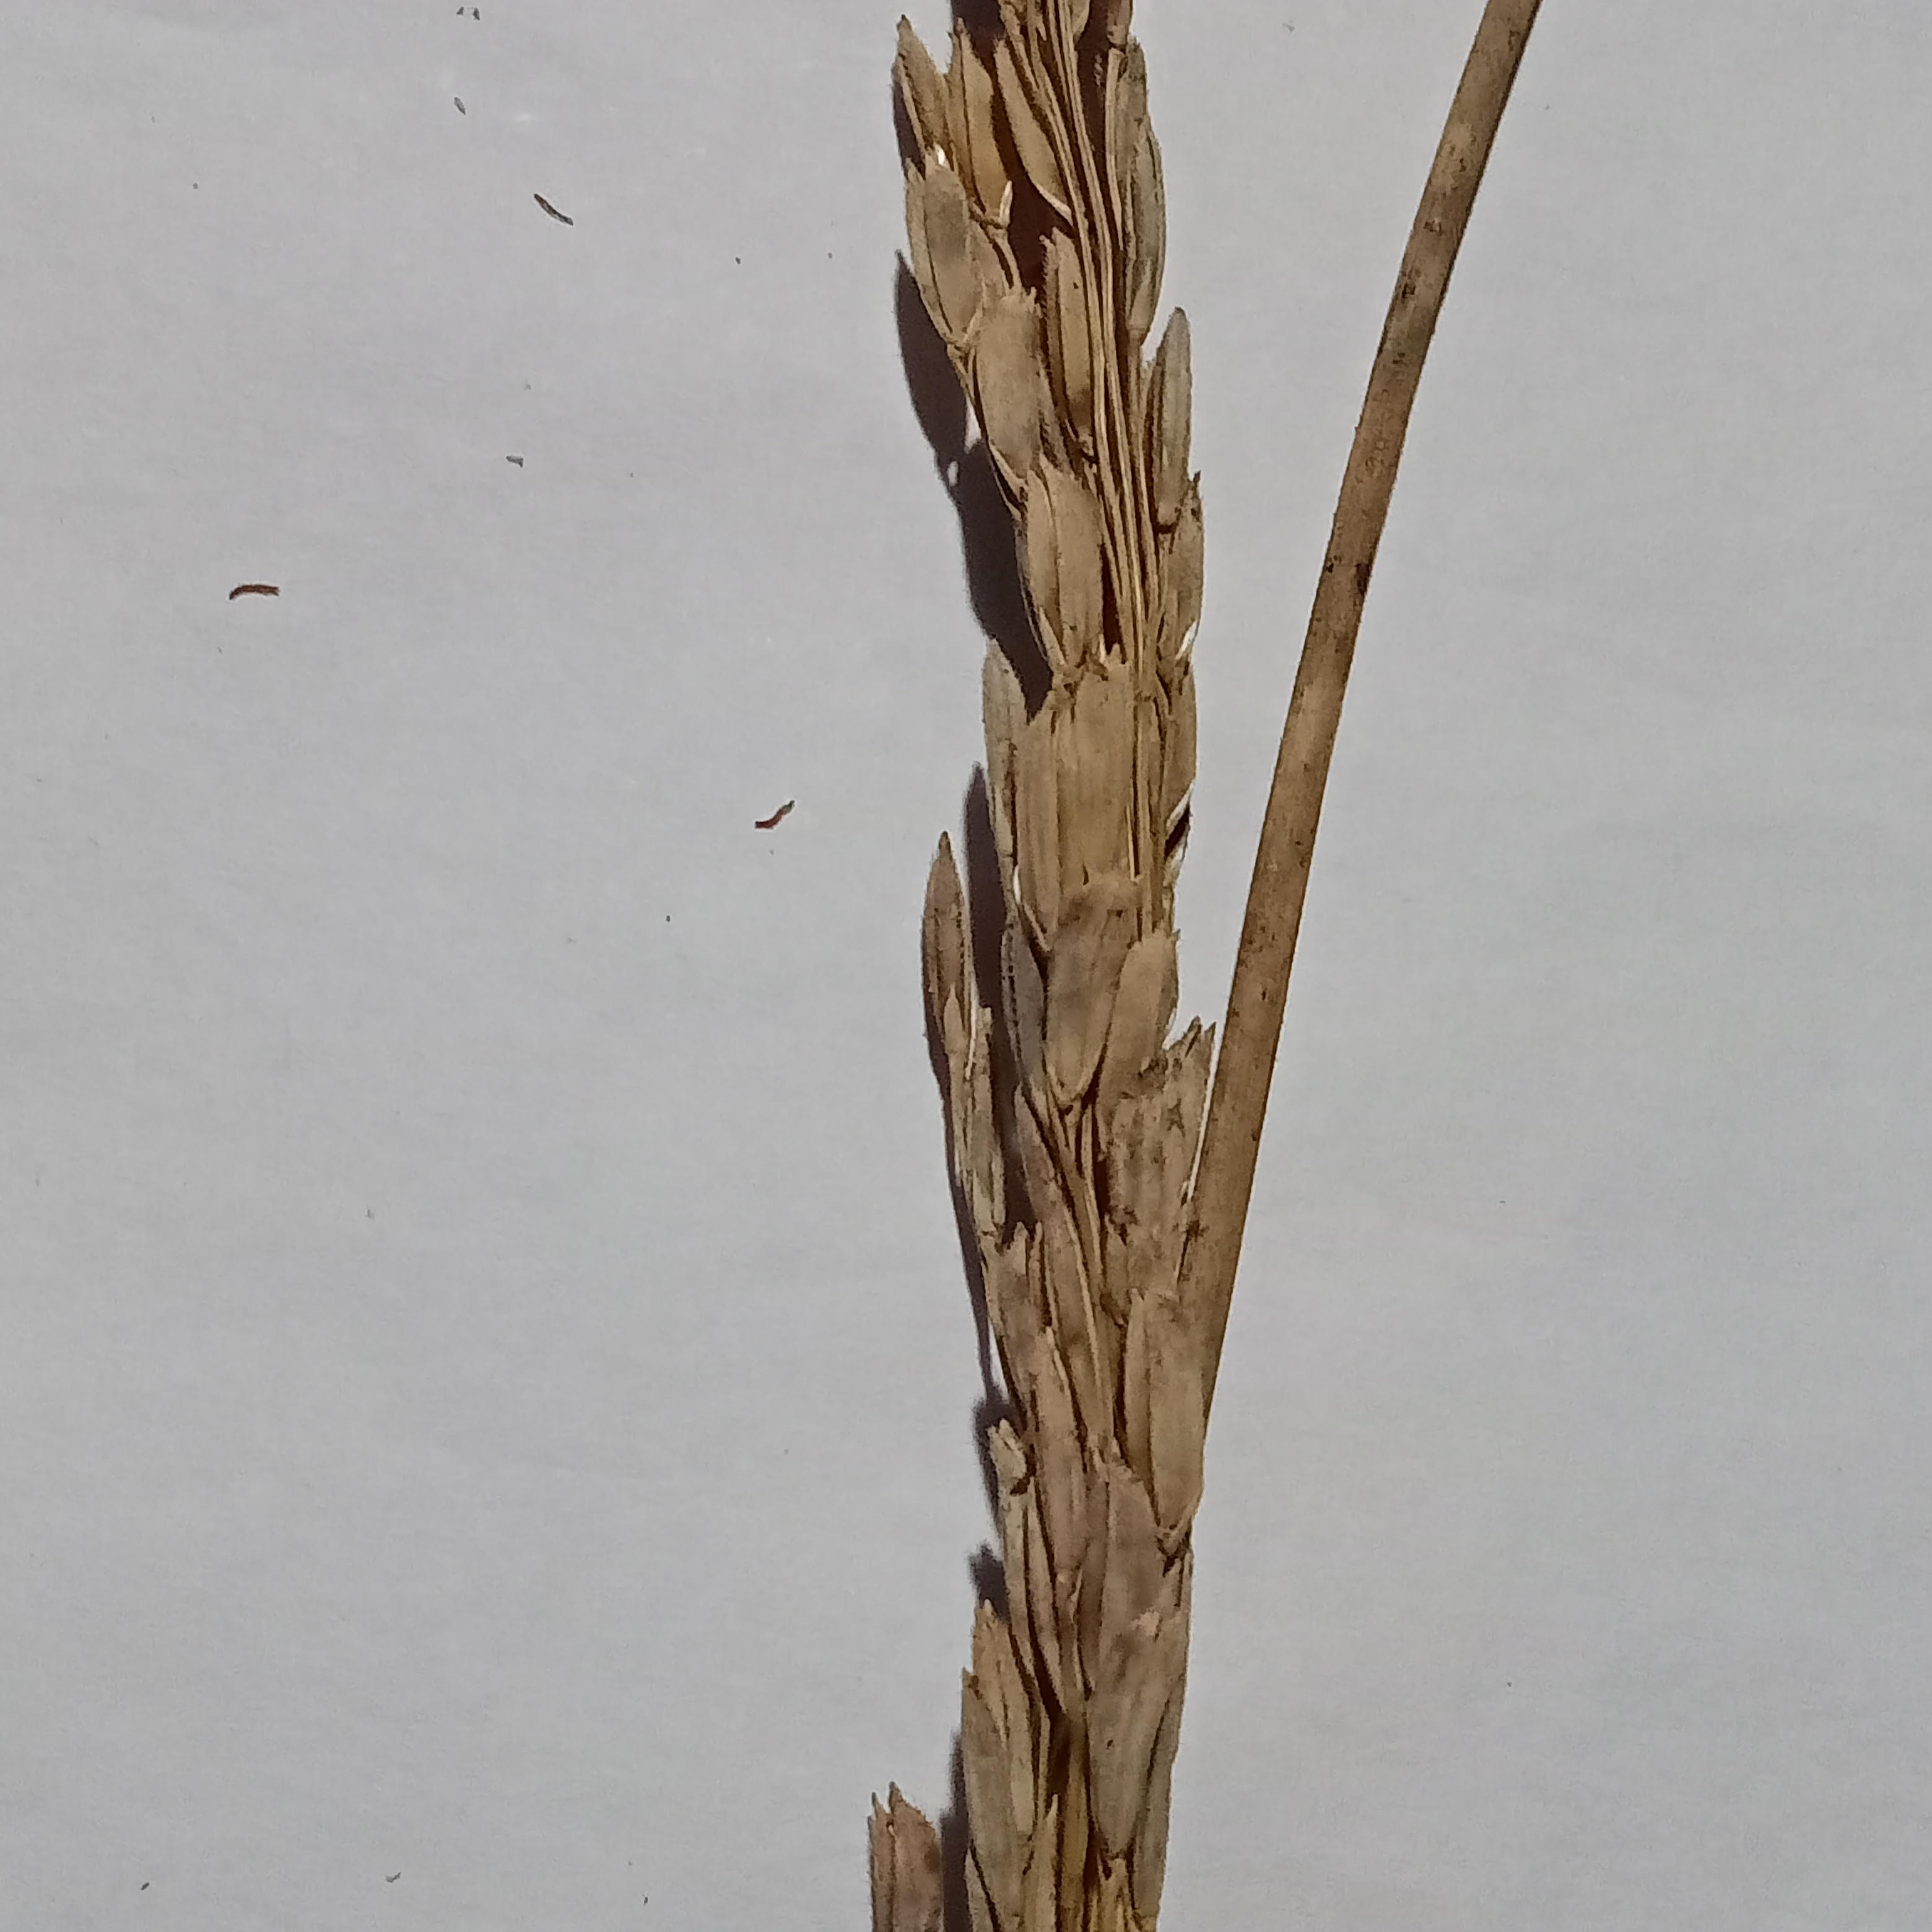
Label: Rice___Neck_Blast